Fula people

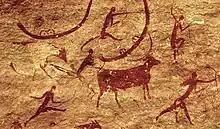
Tassili n'Ajjer rock art

The precursors of the Fulani likely migrated out of the Sahara desert (likely from Western Sahara), at the time much wetter than today, as it progressively dried beginning in the 7th century BC. They migrated into the Senegal river valley from the east, pushed by Berber raids and desertification. The kingdom of Tekrur in what is now Futa Toro was formed through the interaction of the Fula (and perhaps Berber) migrants with the native "Negro agricultural peoples" of the valley who were "essentially Serer". Dominated first by Wagadu and later by the Lamtuna, the Mali Empire, and the Jolof Empire, in the early 16th century the area was conquered by Koli Tenguella, who founded the Empire of Great Fulo.